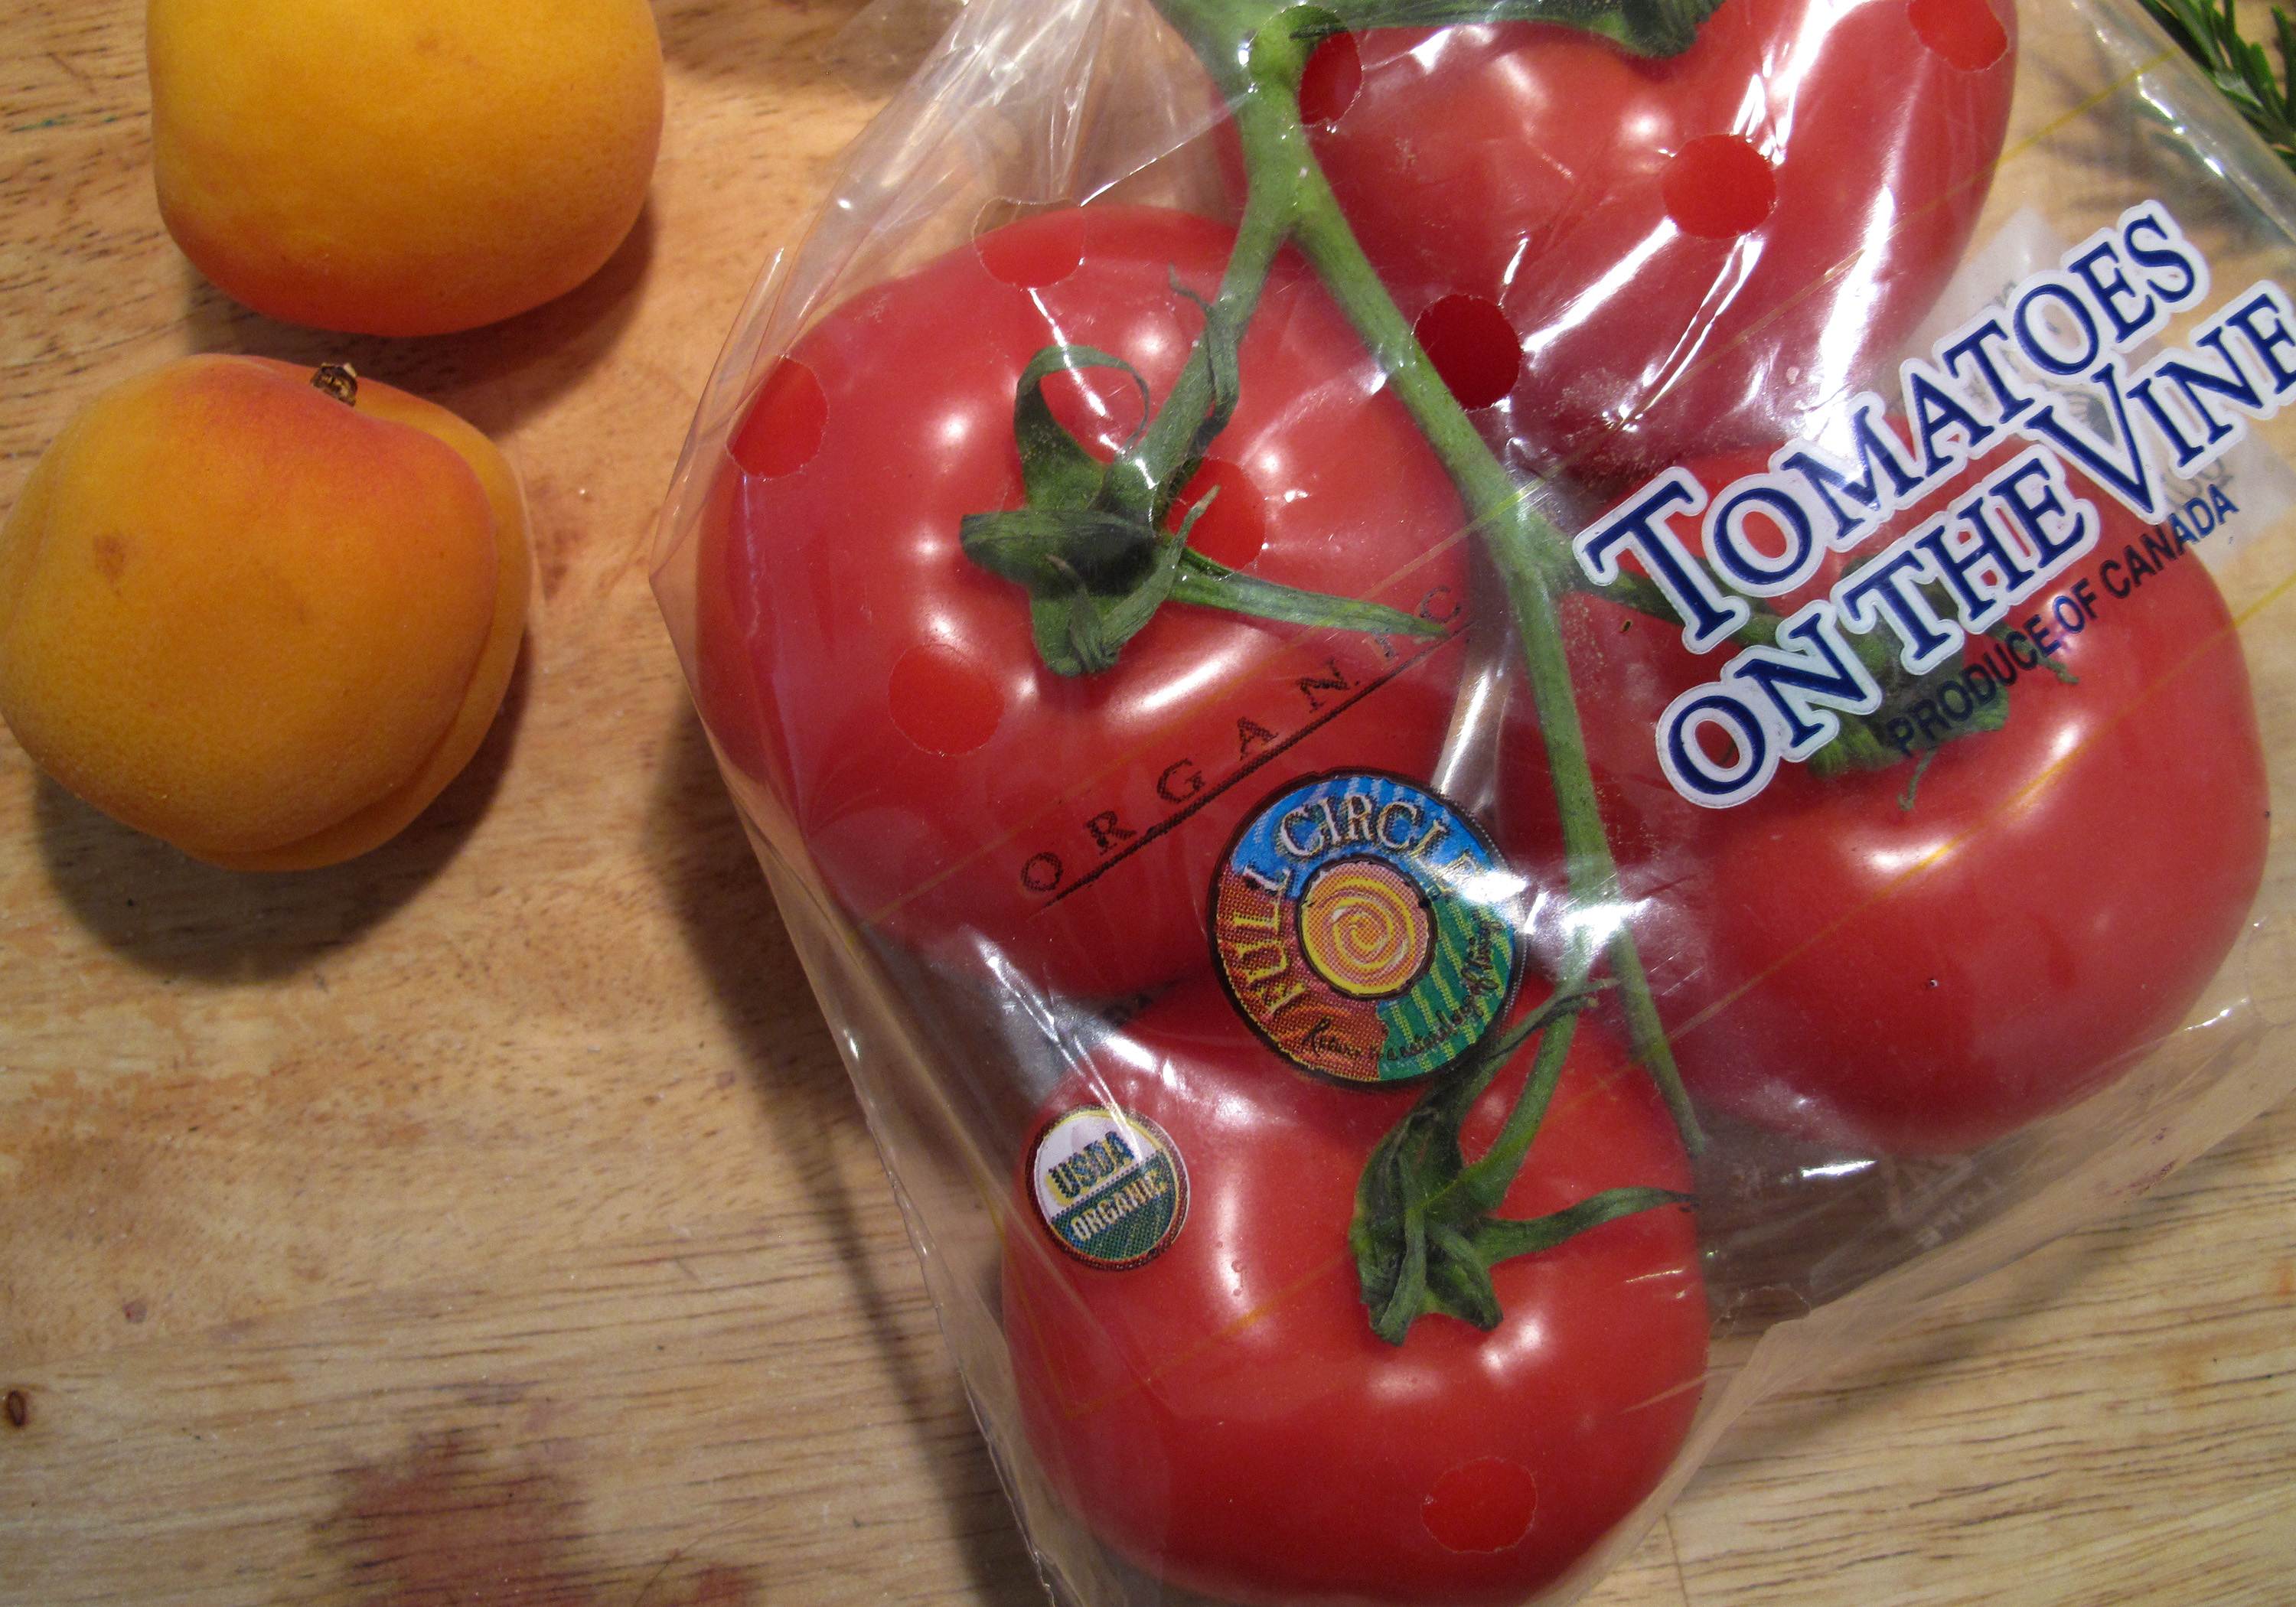
plant, fruit, food, produce, vegetable, tomato, organic, flowering plant, land plant, potato and tomato genus